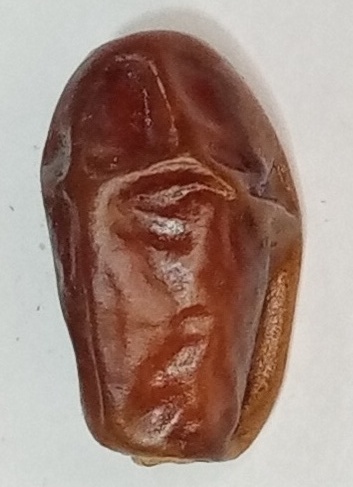
Variety: aseel
Size: small
Grade: grade-1